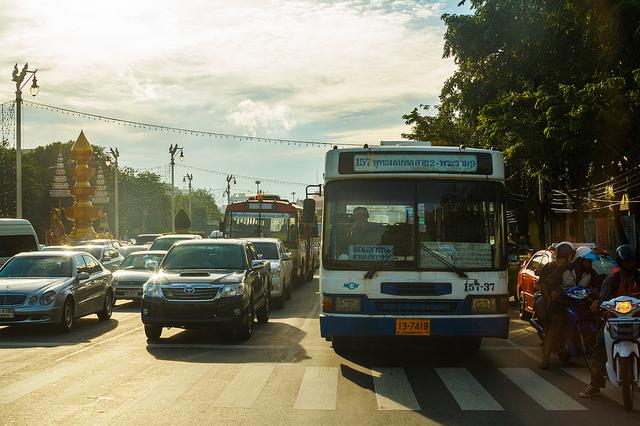
A bus driving down a street past a motorcycle.